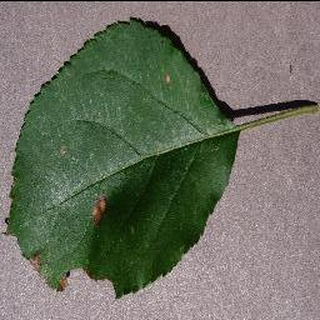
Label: apple_black_rot